Bangladesh Air Force

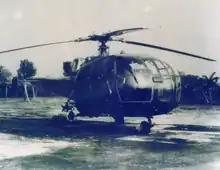
The Alouette III was the first helicopter used by the Air Force, providing close air support during the Bangladesh Liberation War

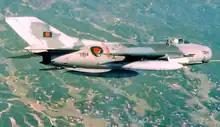
A former Shenyang J-6 fighter aircraft of Bangladesh Air Force

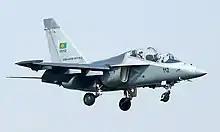
A Yakovlev Yak-130 on final approach

After independence, in November–December 1972, the BAF received a significant donation from the former USSR. Among the aircraft delivered were ten single-seat Mikoyan-Gurevich MiG-21MFs, two twin-seat Mikoyan-Gurevich MiG-21UMs, and twelve Mil Mi-8 utility helicopters. Later on, China also supplied some equipment.